Montgomery M. Taylor

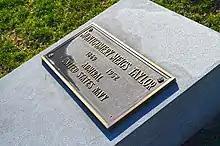
Grave of Montgomery M. Taylor in Arlington National Cemetery.

Retirement did not end Taylor's public service, however. He was appointed to serve on the United States Maritime Commission on September 26, 1936, replacing Admiral Harry G. Hamlet. He remained on the commission until 1938, and then resigned. Thomas M. Woodward was appointed to fulfill the remainder of Taylor's term, which was due to end on September 26, 1939.